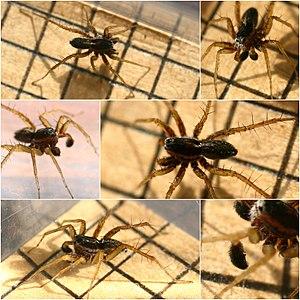
Pardosa nigriceps est une espèce d'araignées aranéomorphes de la famille des Lycosidae.